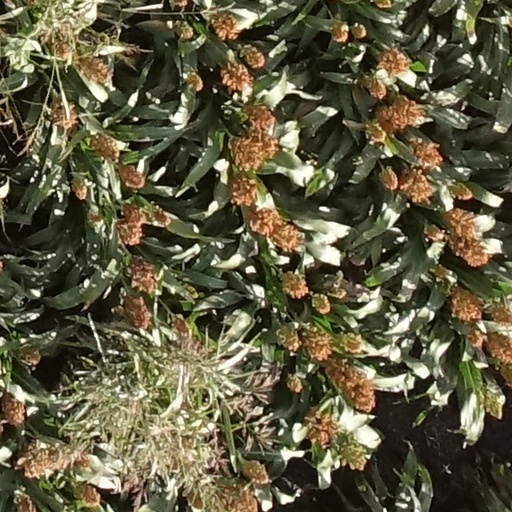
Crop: sorghum